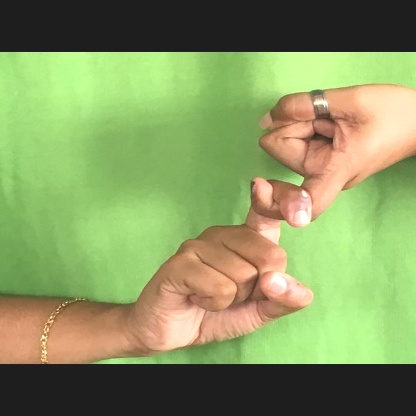
Mudra: Pasha